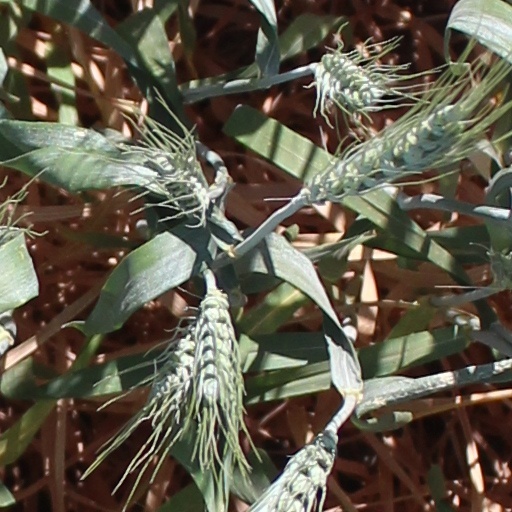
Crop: wheat